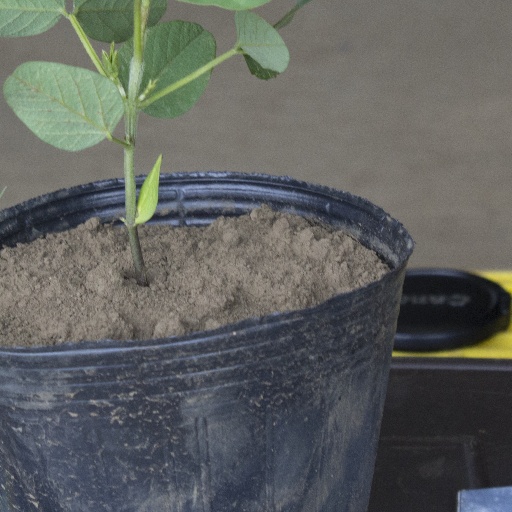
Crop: soybean